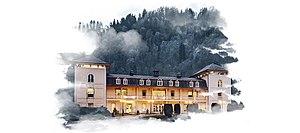
Thermes de Saint-Gervais de nuit.
Les thermes de Saint-Gervais-les-Bains sont un établissement thermal situé dans la vallée de l'Arve, au hameau du Fayet, commune de Saint-Gervais-les-Bains en Haute-Savoie